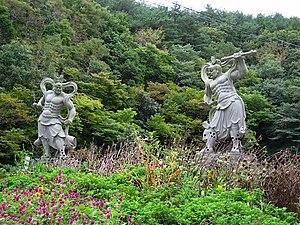
Golgulsa ou temple Golgul est un temple bouddhique de l'école seon de la branche du bouddhisme mahayana, situé à Gyeongju en Corée du Sud, principalement connu pour ses moines-guerriers pratiquant le sonmudo, un art martial bouddhique coréen.